Danube Hotel

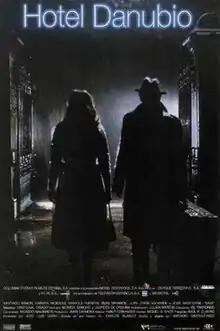
Theatrical release poster

Danube Hotel is a 2003 Spanish neo-noir thriller drama film written and directed by Antonio Giménez-Rico consisting of a remake of the 1955 film "The Red Fish" which stars Santiago Ramos and Carmen Morales.